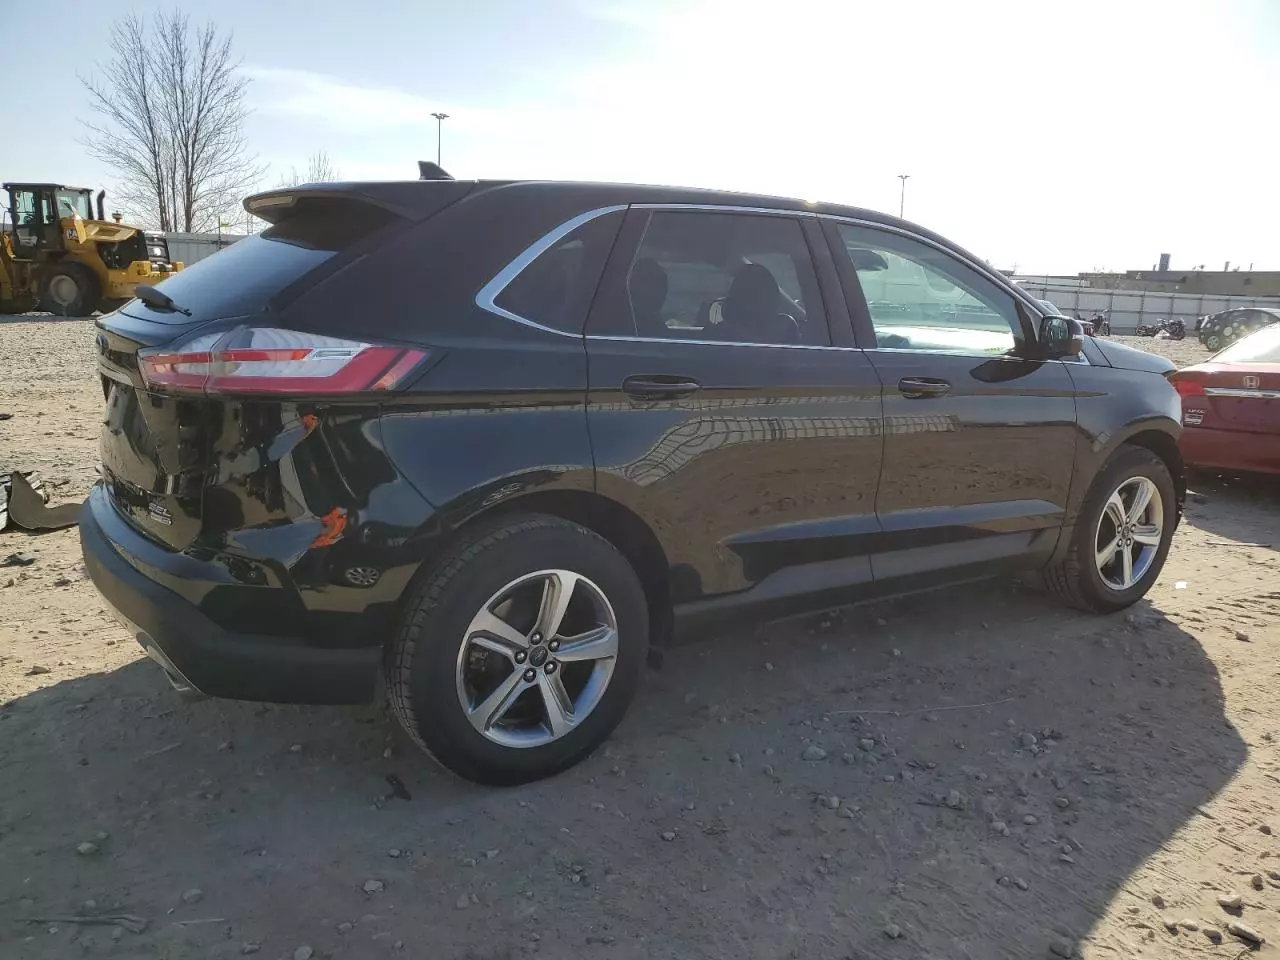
Aucun dommage détecté.
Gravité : aucun